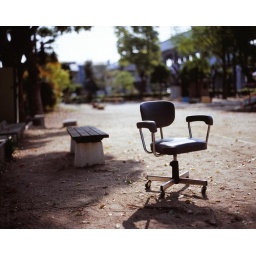
office work chair in the park